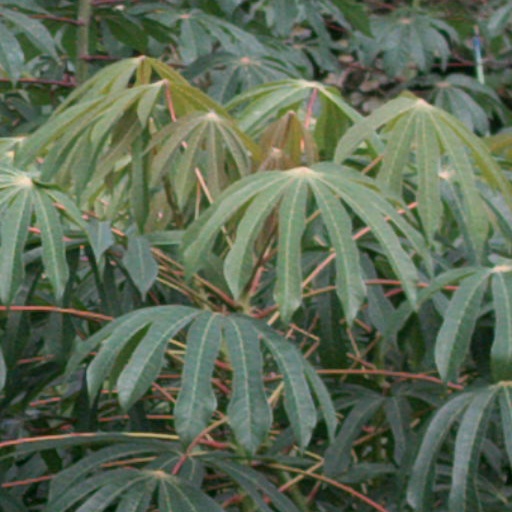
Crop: cassava